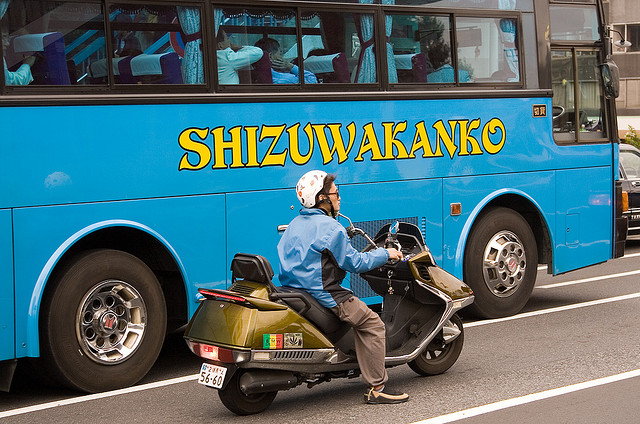
a man riding a motorcycle next to a blue bus

A blue bus with a man riding a motorcycle next to it.

A person on a motor bike next to a bus.

A man on a gold scooter near a bus.

A man on his motorcycle next to a bus.